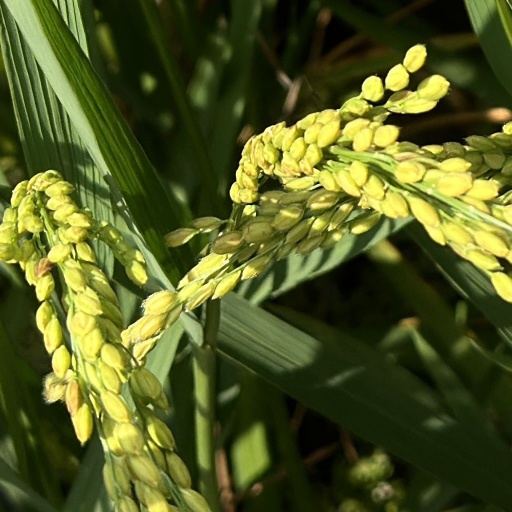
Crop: rice